Question: Please indicate a possible affordance area of the bed that can be used for lying down
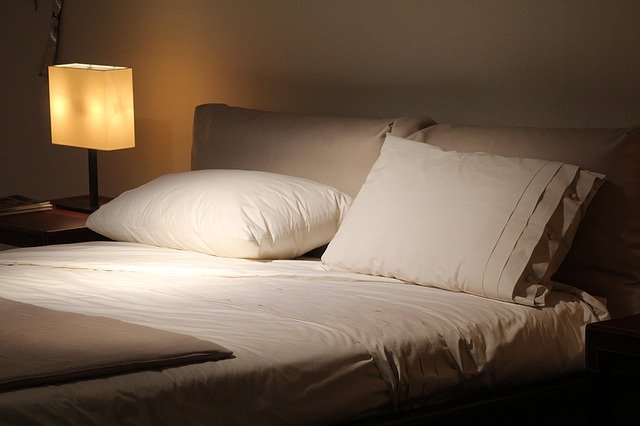
Answer: [0.5, 208.5, 609.5, 409.5]